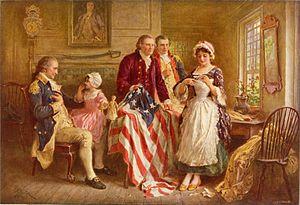
Le drapeau de Betsy Ross est un dessin primitif du drapeau des États-Unis, nommé en l'honneur de la tapissière et fabricante de drapeaux Betsy Ross.